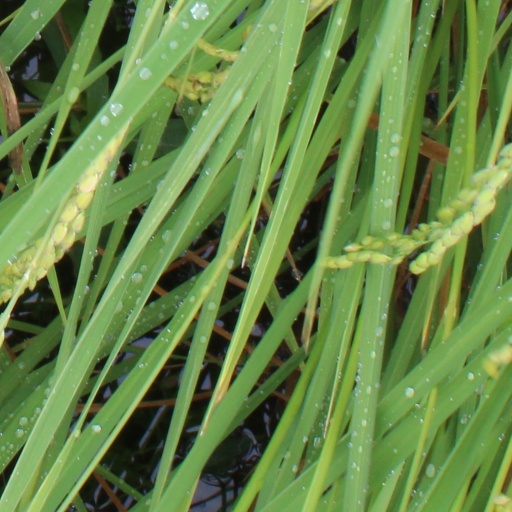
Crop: rice